London postal district

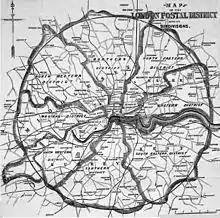
Map of the original London postal district in 1857

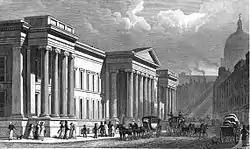
The Post Office in St. Martin's Le Grand

By the 1850s, the rapid growth of the metropolitan area meant it became too large to operate efficiently as a single post town. A Post Office inquiry into the problem had been set up in 1837 and a House of Commons committee was initiated in 1843. In 1854 Charles Canning, the Postmaster General, set up a committee at the Post Office in St. Martin's Le Grand to investigate how London could best be divided for the purposes of directing mail. In 1856, of the 470 million items of mail sent in the United Kingdom during the year, approximately one fifth (100 million) were for delivery in London and half of these (50 million items) also originated there.